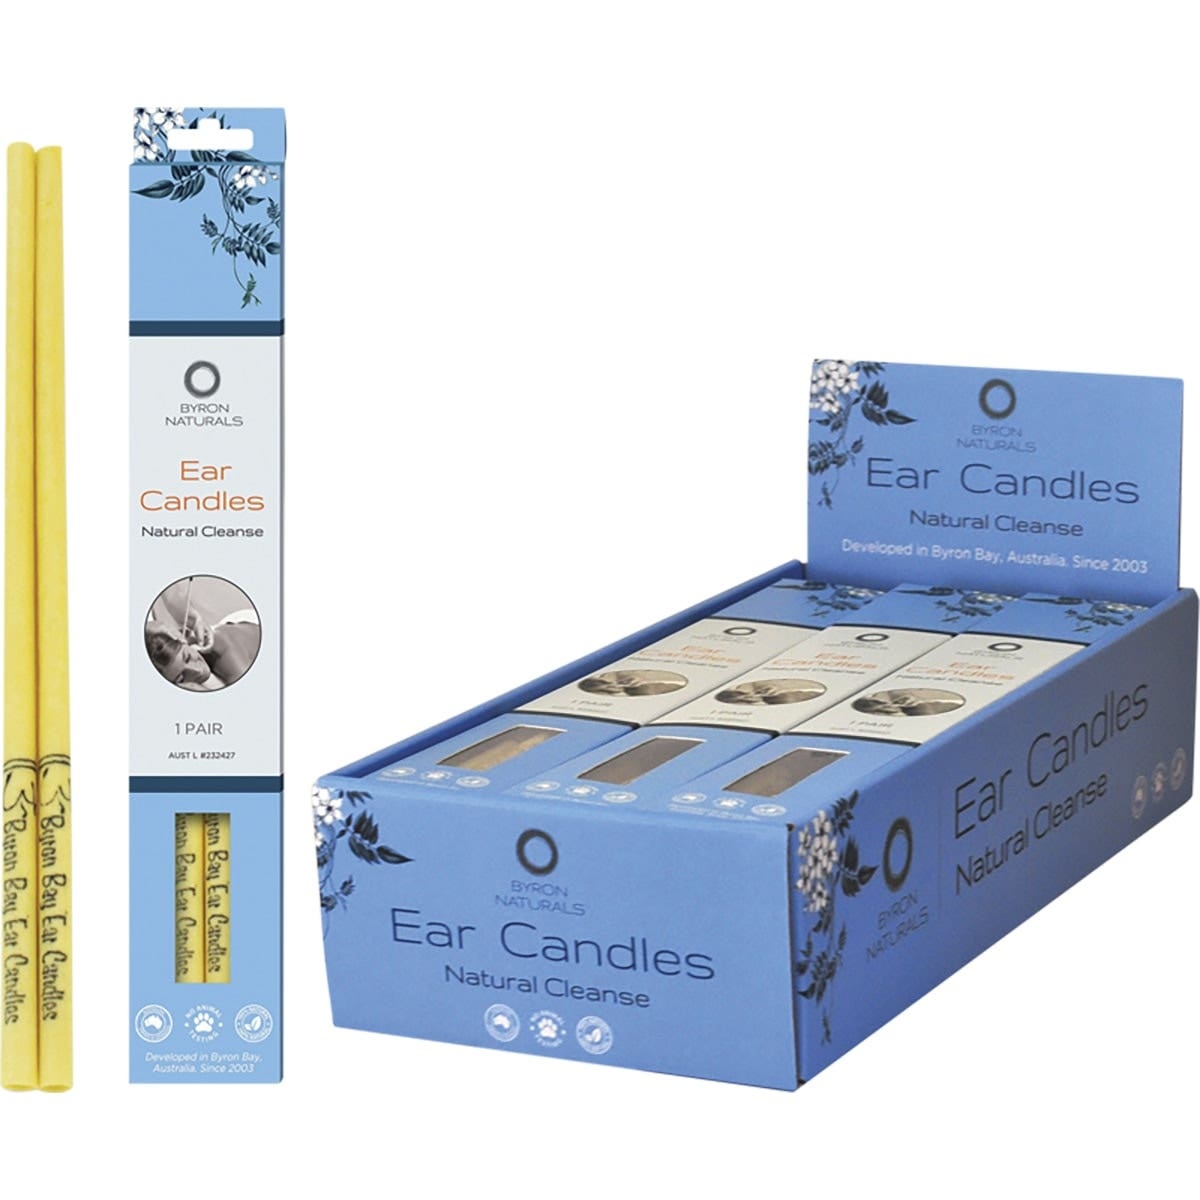
Byron Naturals Ear Candles 1 Pair X 12 Pack
Details Ear candling is a natural therapy used by many as a gentle and natural home remedy that may improve overall health and wellness. It is a common fact that using cotton ear buds or ear wax spoons is a dangerous way to remove ear wax and simply pushes the ear wax further into the ear canal. Some seek the help of professional ear wax removal by syringing the ear canal which is harsh and sometimes dangerous. Proudly Australian owned and operated, Byron Bay Ear Candles are made from 100% all natural organic beeswax and muslin cotton. Each ingredient is carefully selected and sourced using high quality essential oils of Tea Tree, Jasmine and Eucalyptus. - Native Tea Tree may be effective against bacteria, fungi and viruses and may stimulate the immune system. - Jasmine may deeply relax, lift depression and boost confidence, and may help with sexual problems. - Eucalyptus oil may act as an analgesic, antibacterial and anti-inflammatory agent. Byron Bay Ear Candles are specially designed and manufactured with your comfort and safety in mind. Our all-natural beeswax ear candles form a slim column shape designed to fit comfortably in the ear canal. Most importantly, our ear candles have a specially designed one-way filter to protect your ear canal from excess bees wax and ear wax. BE72 CPP
Brand: BYRON NATURALS
Category: Health & Beauty > Personal Care > Ear Care > Ear Candles